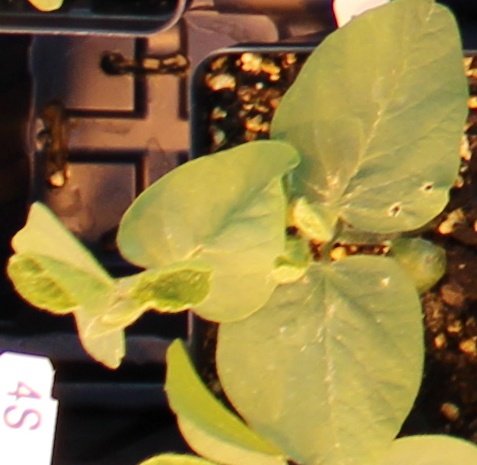
Label: Soybean